Chudleigh

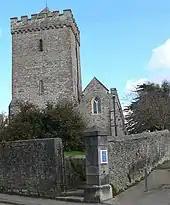
Chudleigh church

The church of St Martin and St Mary was consecrated in 1259. The structure is medieval but was heavily restored in 1868. The rood screen has paintings of saints and prophets and the Courtenay family coat of arms.